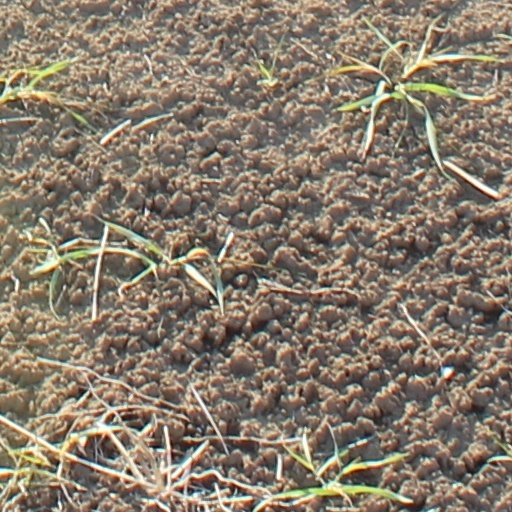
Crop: wheat